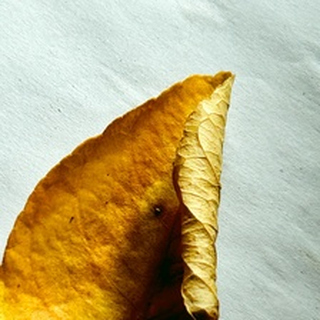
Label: lemon_dry_leaf